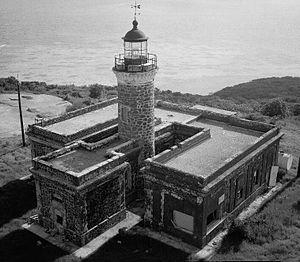
Liste des phares de Porto Rico : L'île est la plus à l'est des Grandes Antilles. Ancienne colonie espagnole elle fait désormais partie du Commonwealth autonome des États-Unis depuis 1898.
Le phare de Culebrita est un phare de signalisation maritime situé sur l'île de Culebrita au large de Culebra à Porto Rico, état associé aux États-Unis. Il a été en activité de 1886 à 1975.
Culebrita est une île de Porto Rico située à 600 m à l'est de Culebra. Cette île inhabitée de 1,075 km² est rattachée à la commune de Culebra.